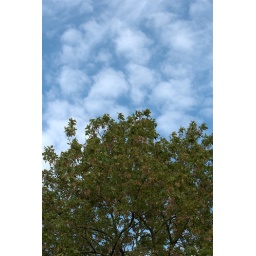
Cotton wool cloud above some trees at uni